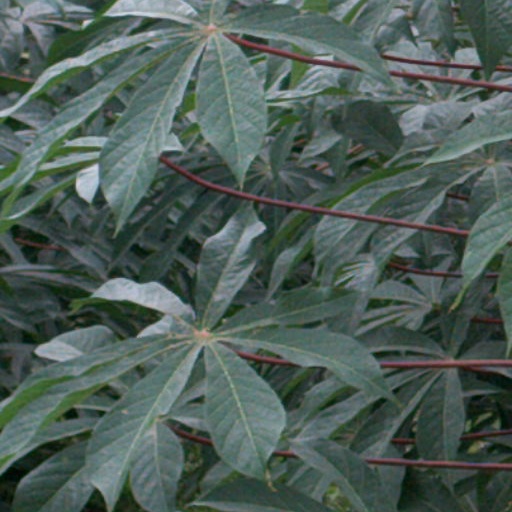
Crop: cassava